The Memoirs of Cleopatra

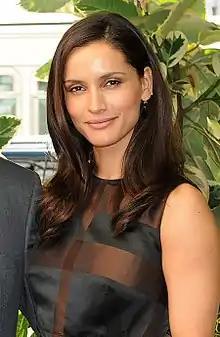
French-Chilean actress Leonor Varela starred as Cleopatra in the television adaptation of George's novel.

The American network ABC optioned the novel even before its completion. A four-hour television miniseries adaptation of "The Memoirs of Cleopatra" was broadcast in 1999, entitled "Cleopatra". One of the most expensive television productions ever, it was adapted by Anton Diether and Stephen Harrigan, whom George became friends with. She served as a minor consultant for the miniseries. Filmed in North Africa and London, it starred the "purposely unknown" French-Chilean actress Leonor Varela as the titular character, along with costars Timothy Dalton and Billy Zane as her respective lovers Caesar and Antony. The adaptation, which received mixed to negative reviews, deviated from the novel in several significant ways, including its condensing of Cleopatra's relationship with Antony. George has stated that "they 'telescoped' it in the interest of time. They kept the psychology, and they kept the motivation. But they rearranged some things". She also added that she thinks: "they did well considering that they had to condense things so much. My book has everything in it – her childhood, her children, her battle strategies. It's encyclopedic. But I think they have the spirit of it. They've preserved the essential psychology of it".